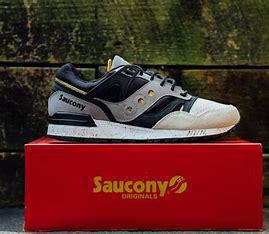
Brand: Saucony
Model: 100